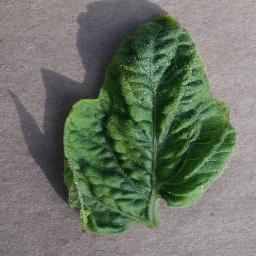
Label: Tomato___Tomato_Yellow_Leaf_Curl_Virus